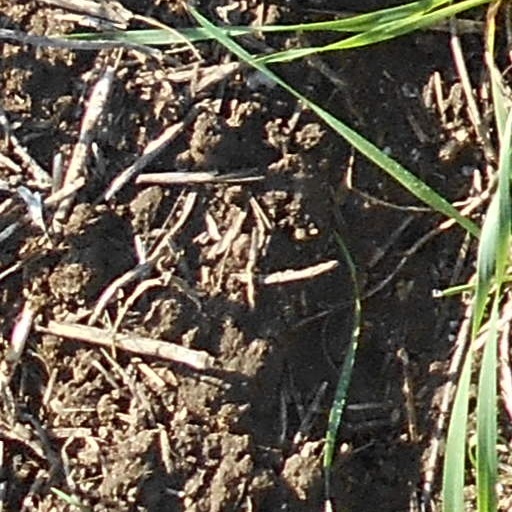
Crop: wheat